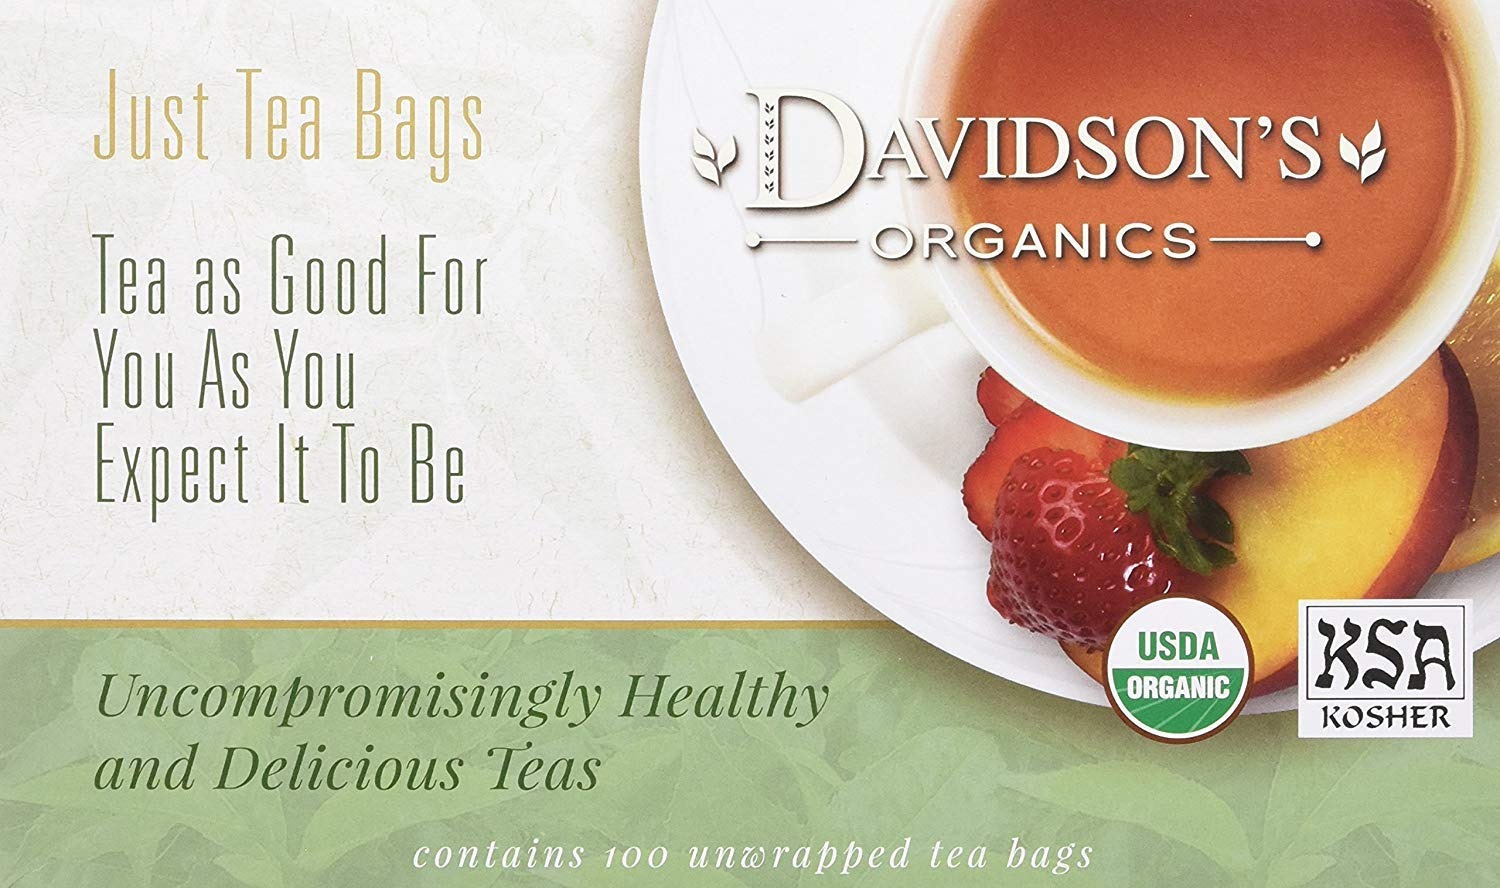
Item Name: Davidson's Organics, Cranberry Orange, 100-count Unwrapped Tea Bags
Bullet Point 1: Cranberry Orange combines cranberry essence with a unique base of chamomile flowers and orange peel. Davidson's Cranberry Orange is a delicate brew with tart cranberry undertones and a tangy citrus finish.
Bullet Point 2: LEAF TO CUP: From our farms in India to your family, Davidson’s Organics is a vertically integrated provider of premium teas at affordable prices. We grow, import, blend, package, and sell - overseeing the entire journey of our tea from the leaf cuttings to the infusion in your cup.
Bullet Point 3: ALWAYS ORGANIC: Davidson’s Organics is a 3rd generation organic tea grower delivering on its promise of providing top-notch USDA certified organic teas. Our teas are grown non-GMO & free from harmful chemicals and pesticides. We are responsibly sourced and sustainably farmed. We believe in the holistic health of our farms, farmers, plants & animals.
Bullet Point 4: A CUP OF WELLNESS: Davidson’s offers a diverse selection of tea blends for the most discerning palates. From loose leaves to tea bags & iced, and from ayurvedic to herbal, our organic teas deliver the perfect pick me up or a restful respite. Enjoy our balanced tea blends for optimal health and sipping pleasure.
Bullet Point 5: TRUST OUR TEA: Davidson's Organics was the first purveyor of fine organic teas. Since 1976, we’ve worked tirelessly to develop blends that are true reflections of their names, while being committed to sourcing healthy ingredients grown by generations of skilled small farmers. Enjoy Davidson's Organics, the organic tea that sets the standards for the highest quality.
Value: 100.0
Unit: count

Price: 15.76